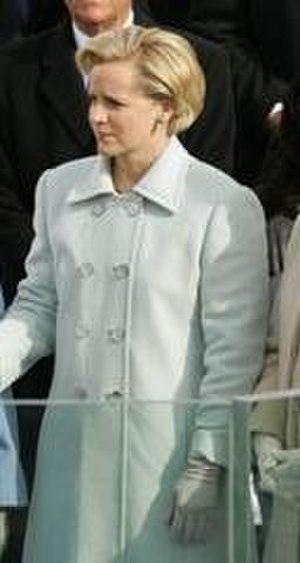
Mary Claire Cheney, née le 14 mars 1969, est la fille cadette de Dick Cheney, vice-président des États-Unis de George W. Bush entre 2001 et 2009. Elle a pris une part active au sein du Parti républicain à la campagne pour la réélection de George W. Bush et de son père en 2004.